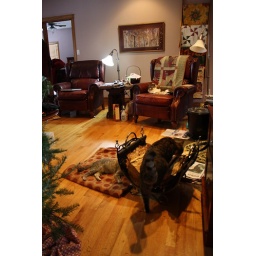
Six cats in one house! My family verges on crazy cat people.